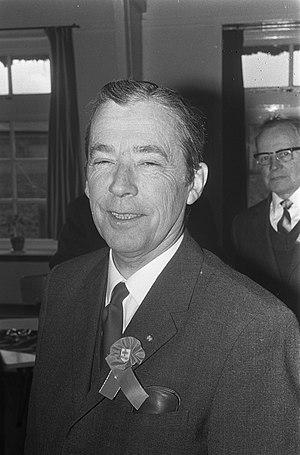
Apeldoorn est une commune néerlandaise, située en province de Gueldre, et comptant 161 000 habitants en 2018. Elle abrite notamment le palais Het Loo, ancien château de la famille d'Orange-Nassau aujourd'hui musée national.